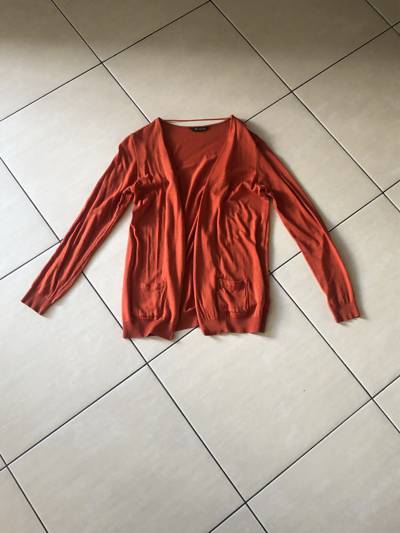
Waste category: clothes